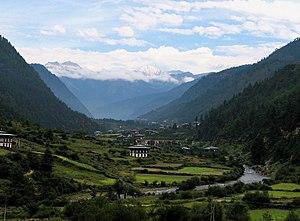
Le Ha Chhu est une rivière du Bhoutan, affluente de la rivière Raidak, qui elle-même se jette dans le Brahmapoutre.